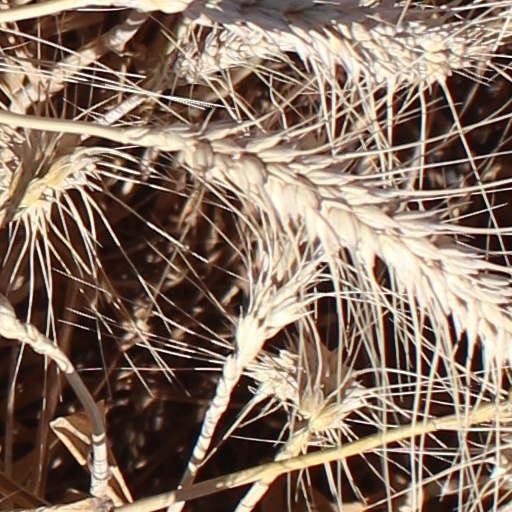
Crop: wheat